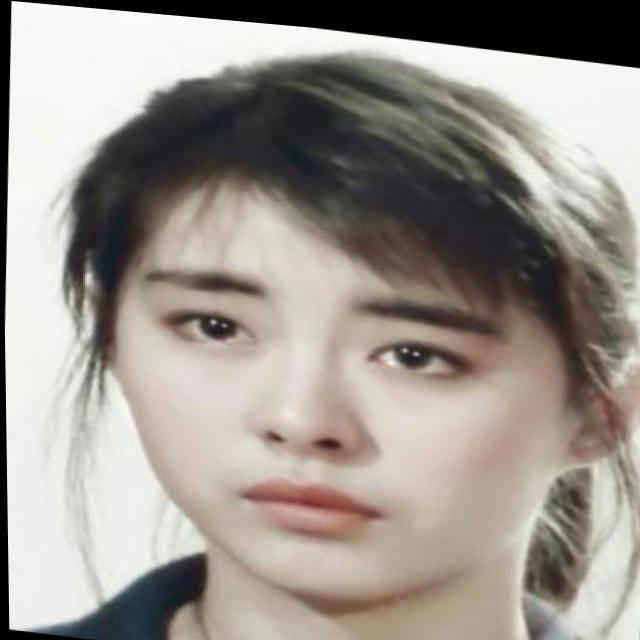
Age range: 21-44